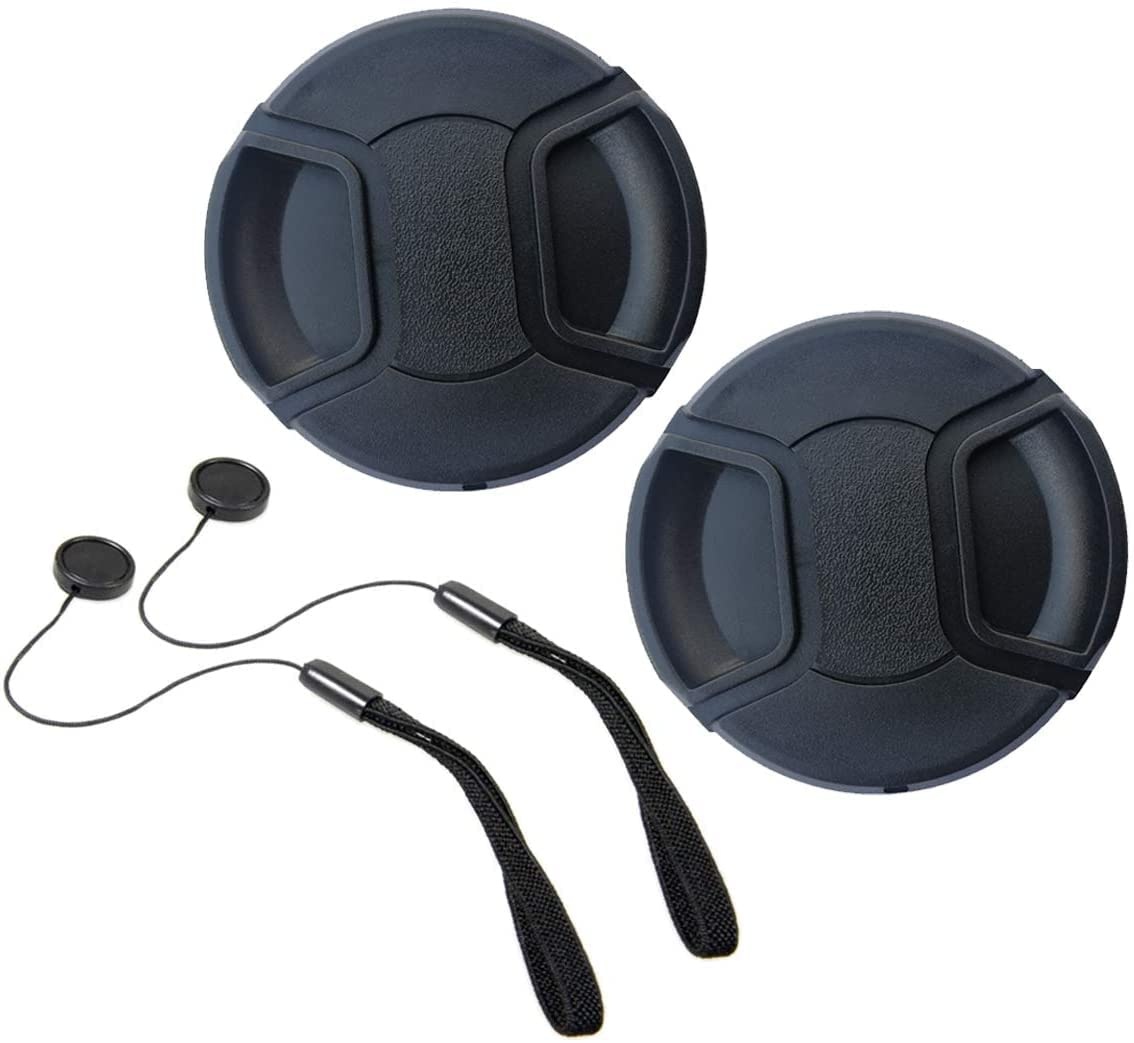
49Mm Lens Cap Cover For Sony E 35Mm F/1.8(Not For 1.4) Oss(Sel35F18),35Mm F2.8 Sonnar T Fe Za,Huipuxiang [3 Pack]
Note:&Nbsp;One Lens Can Be Used For Many Different Cameras. The Camera Model Cannot Determine The Size Of The Lens, And The Size Of The Lens Cover Can Only Be Determined By The Lens. Matching Lens: - Compatible With&Nbsp;Sony E 35Mm F/1.8 Oss(Sel35F18).?Not For Sony Fe 35Mm F1.4 Gm,Fe 35Mm F1.8(Sel35F18F),Sony Distagon T Fe 35Mm F/1.4 Za Sel35F14Z? - Compatible With&Nbsp;Sony 35Mm F2.8 Sonnar T Fe Za. &Nbsp;Specification: &Nbsp;Material:&Nbsp;High Impact Plastic.&Nbsp; Color: Black. Package Contents: - 49Mm Lens Cap X 2. -&Nbsp;Elastic Lens Cap Keepers X 2. Only Camera Lens Accessories!
Brand: Huipuxiang
Category: Cameras & Optics > Camera & Optic Accessories > Camera Lens Accessories > Lens Caps